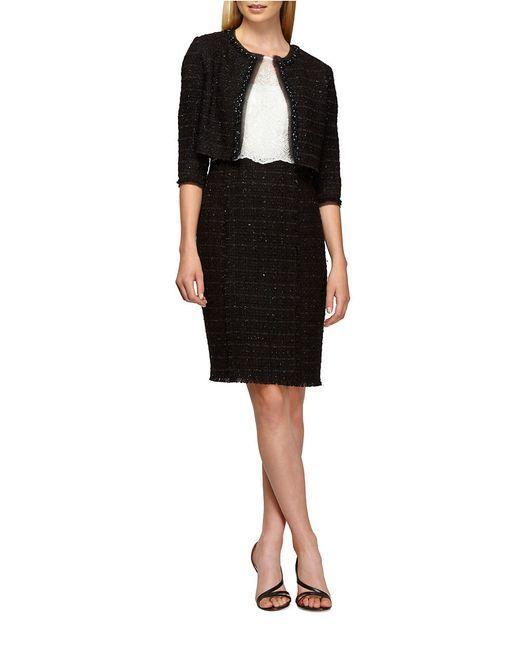
Damen Bürokleidung, kurzes Kleid dunkle Farben